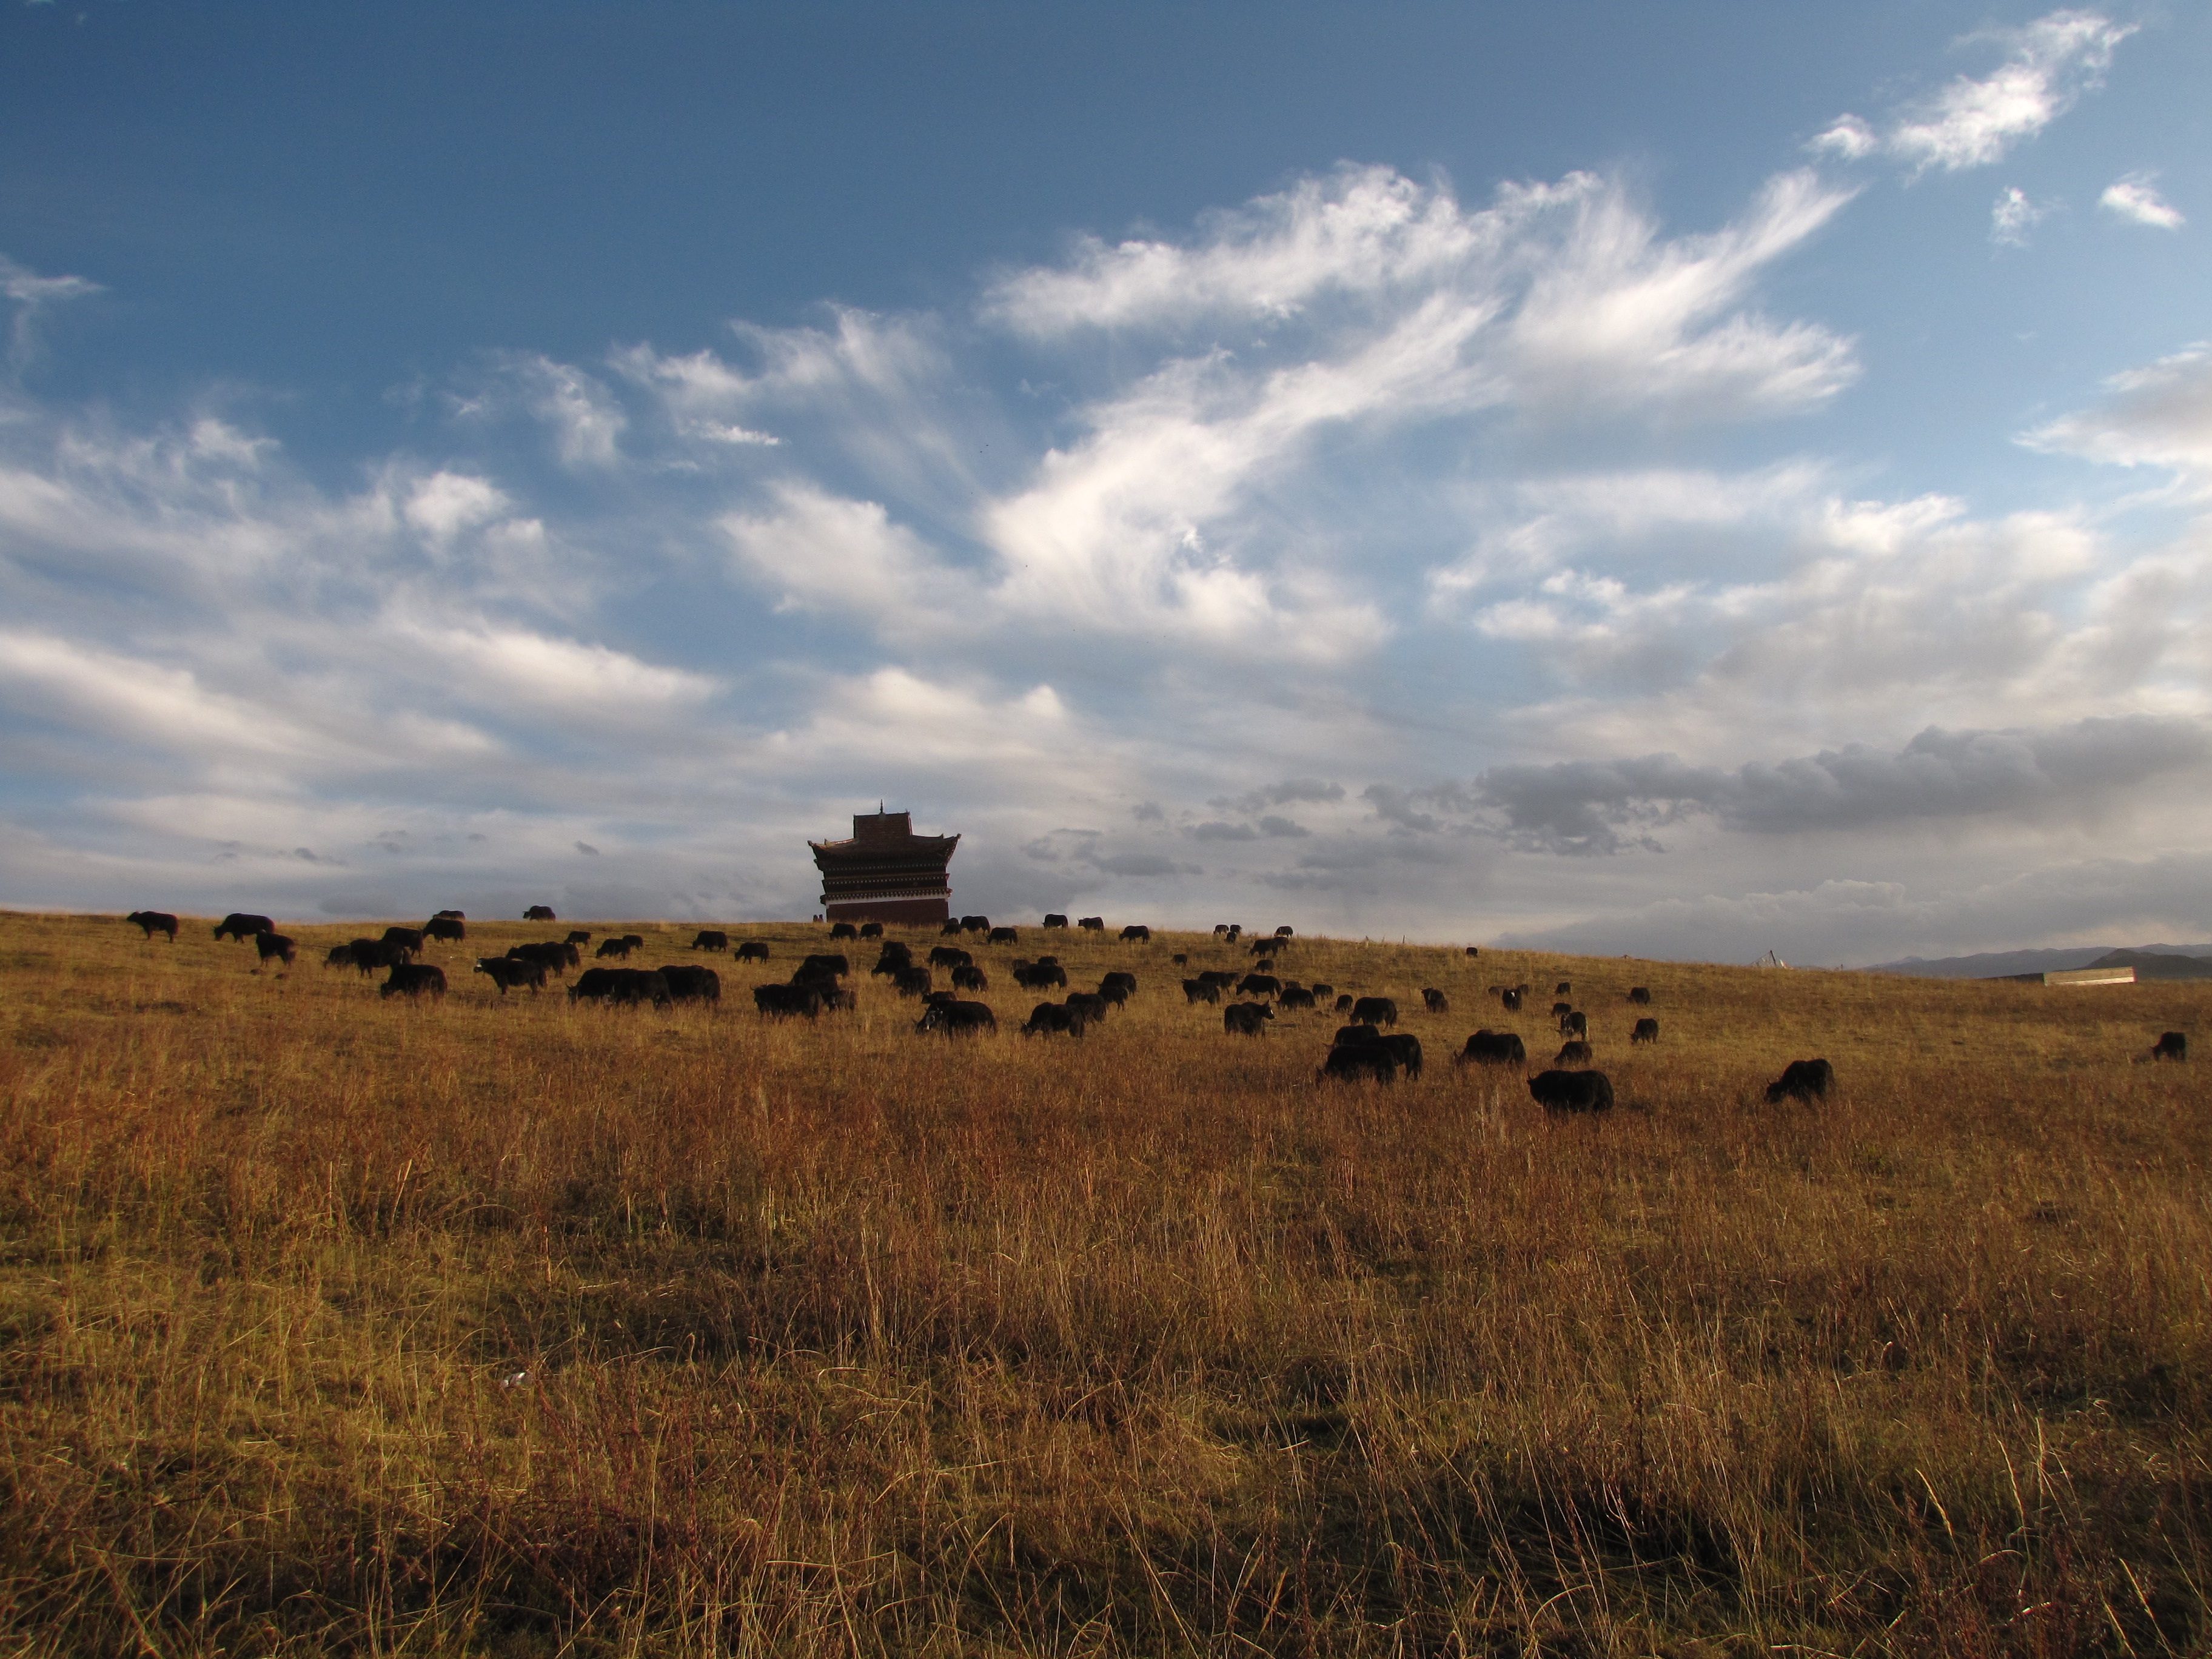
landscape, grass, horizon, wilderness, cloud, sky, field, meadow, prairie, hill, distance, herd, pasture, agriculture, savanna, plain, blue sky, grassland, badlands, plateau, habitat, ecosystem, steppe, rural area, natural environment, grass family, ecoregion